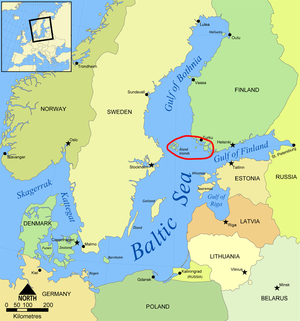
Østersøen / Østersøens forskellige områder
Østersøen, også kaldet Baltiske Hav, er et indhav i Nordeuropa som omgives af Danmark, Tyskland, Polen, Litauen, Letland, Estland, Rusland, Finland og Sverige, der ved Øresund, Storebælt og Lillebælt forbindes med Kattegat. Det er verdens største brakvandssø, og opdeles normalt i hovedområderne Botniske Bugt, Finske Bugt, Rigabugten og den egentlige Østersø, der er den indre del af Østersøen dækkende området omkring Bornholm samt Øland og Gotland.